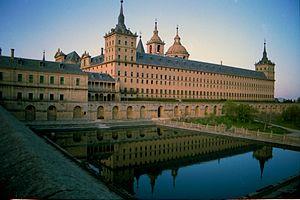
Cet article recense les sites inscrits au patrimoine mondial en Espagne.
L'Espagne a commencé en 2010 une série de pièces commémoratives de 2 euros mettant à l'honneur les sites espagnols inscrits au patrimoine mondial de l'UNESCO. Les pièces sont émises à raison d'une par année au mois de mars.